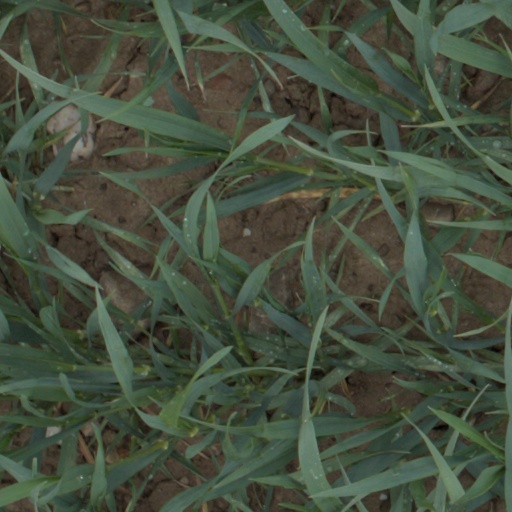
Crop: wheat